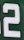
Number: 2